Mound Builders

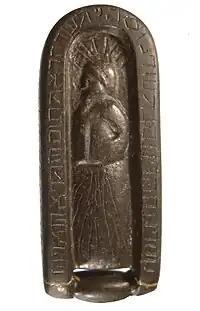
Decalogue Stone

After his first expedition, Wyrick uncovered a small stone box that was found to contain an intricately carved slab of black limestone covered with archaic-looking Hebrew letters along with a representation of a man in flowing robes. When translated, once again by McCarty, the inscription was found to include the entire Ten Commandments, and the robed figure was identified as Moses. Naturally enough, it became known as the Decalogue Stone.